Fred Kohlmar

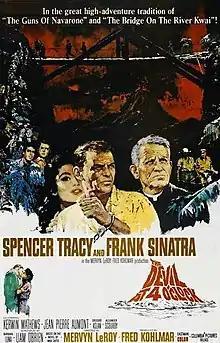
The Devil at 4 O'Clock poster.jpg

Fred Kohlmar (August 10, 1905 - October 13, 1969) was a New York City-born film producer. The former agent worked as an executive assistant to Samuel Goldwyn before becoming a producer in the 1930s. He worked for 20th Century Fox, Paramount Pictures, and Columbia Pictures. Lee Kohlmar was his father.